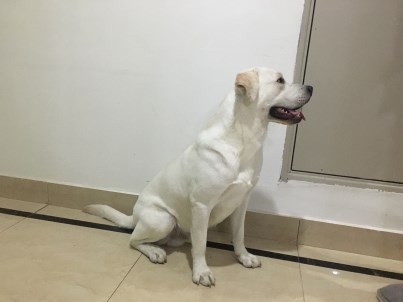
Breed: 3580-n000122-Labrador_retriever